Fernando Medeiros

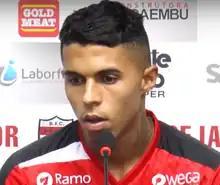
Fernando Medeiros in 2017

Fernando Medeiros da Silva (born 10 February 1996), known as Fernando Medeiros, is a Brazilian footballer.